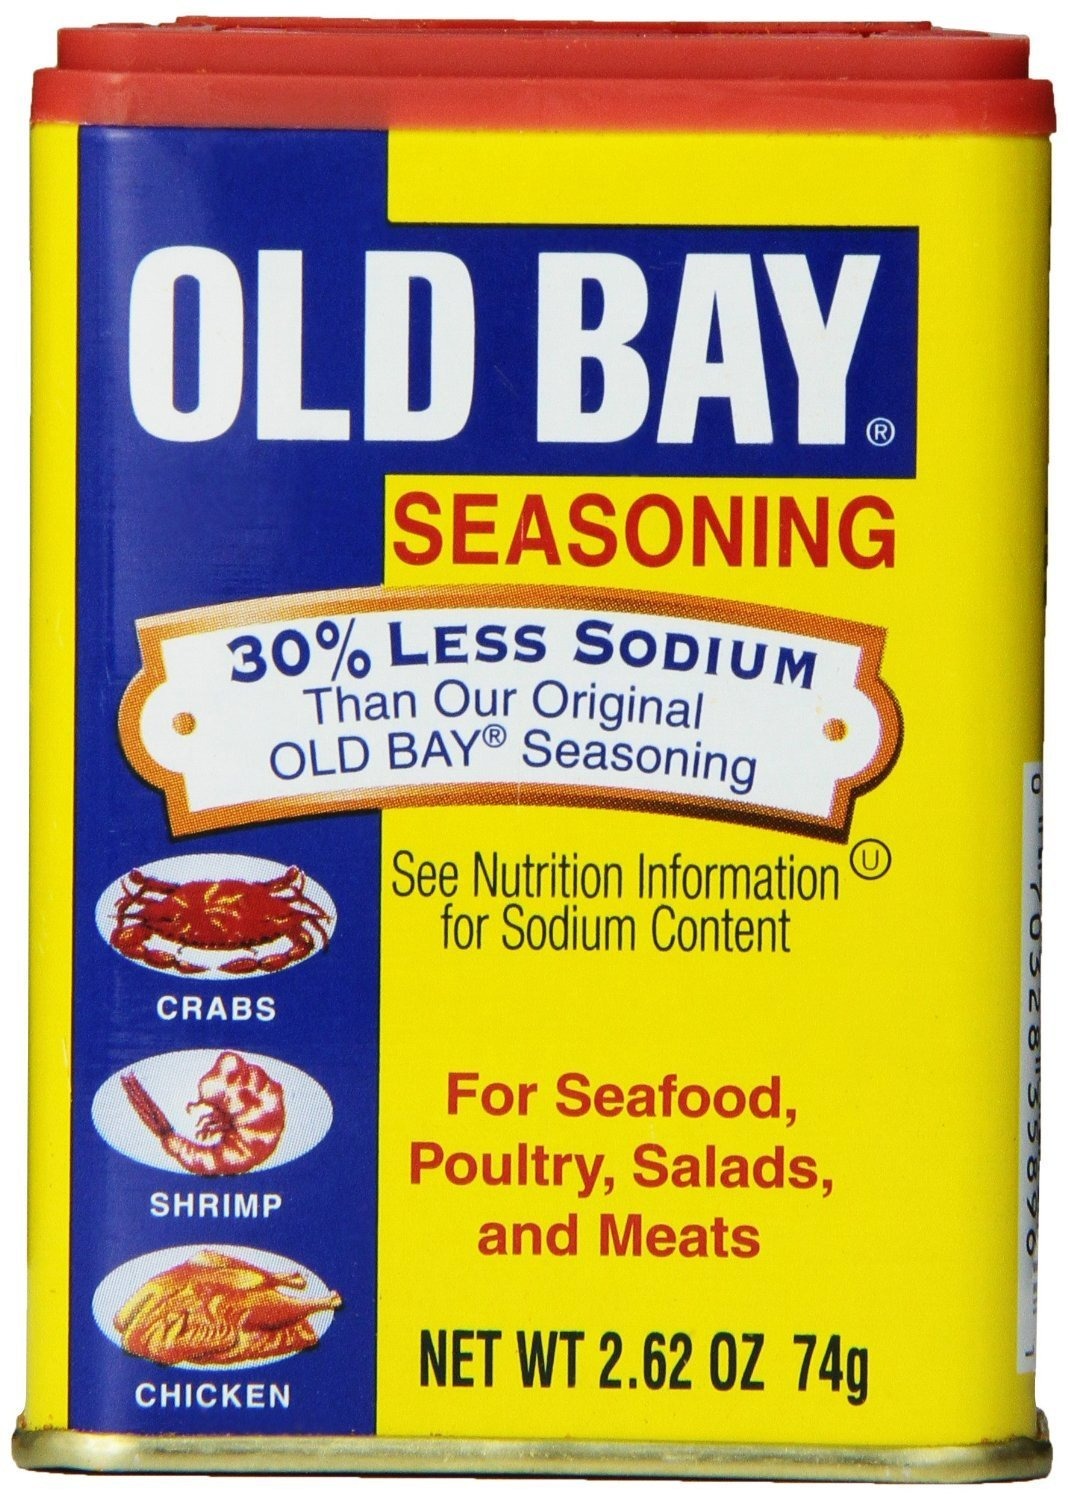
Item Name: Old Bay Seasoning 30 PerCent Less Sodium-3 - 2.6 Ounce Tins
Bullet Point 1: 2.62 Ounce Tins
Bullet Point 2: Still the same Unique blend of 18 spices and herbs, but with 30% less sodium
Bullet Point 3: Perfect for seafood like shrimp and crabs or snack food like popcorn and chips
Product Description: For more than 75 years, OLD BAY Seasoning has offered a uniquely blended variety of 18 spices, including celery salt, black pepper and paprika that help boost the flavor of any meal. Use the traditional seasoning in new and unique ways by dashing it on top of corn on the cob, raw carrots or a salad to transform your meal or snack into an experience. And now you can enjoy the same iconic flavor with 30 percent less sodium.
Value: 2.62
Unit: Ounce

Price: 10.95